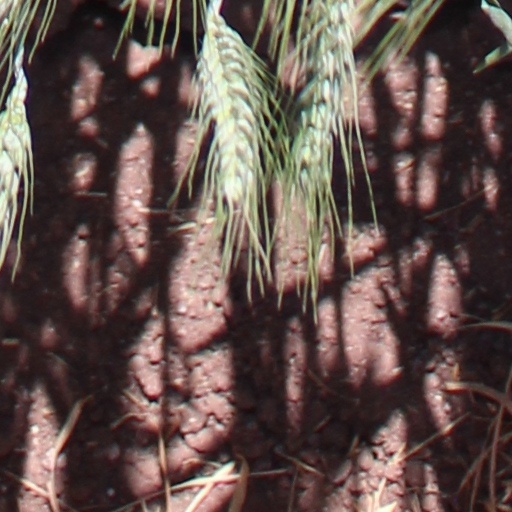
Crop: wheat